Christopher Sykes (politician)

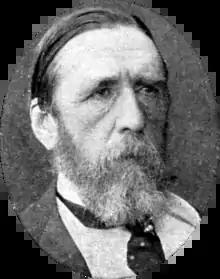
Photograph of Christopher Sykes

Christopher Sykes (10 January 183115 December 1898) was an English Conservative politician who sat in the House of Commons from 1865 to 1892. He enjoyed the "intimate friendship" of Edward VII when Prince of Wales and Alexandra of Denmark when Princess of Wales.